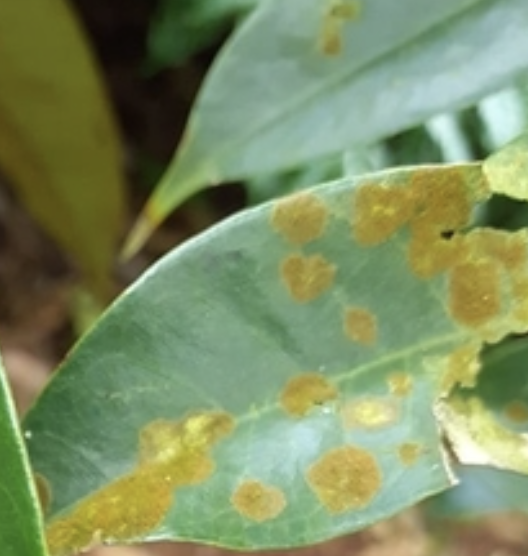
Label: stem_blight